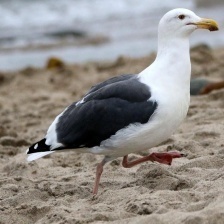
Species: CALIFORNIA GULL
Scientific name: LARUS CALIFORNICUS